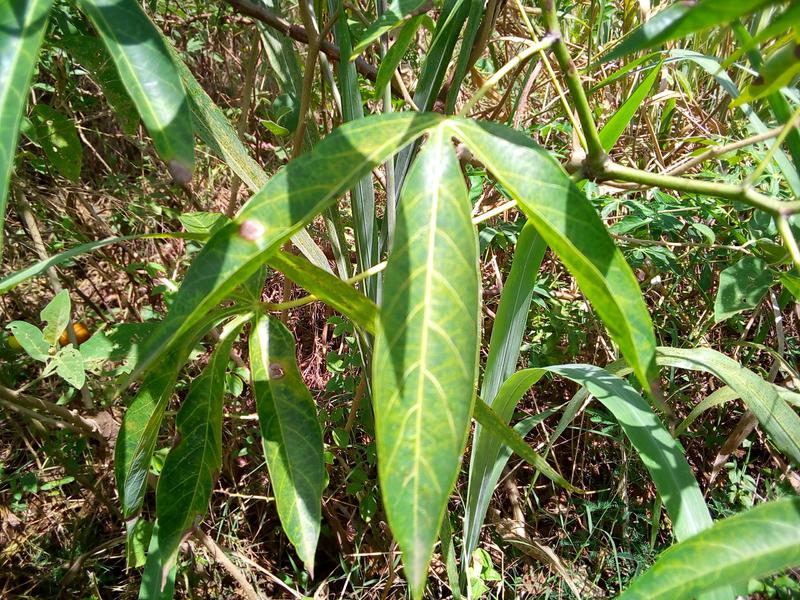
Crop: cassava
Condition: brown_streak_disease